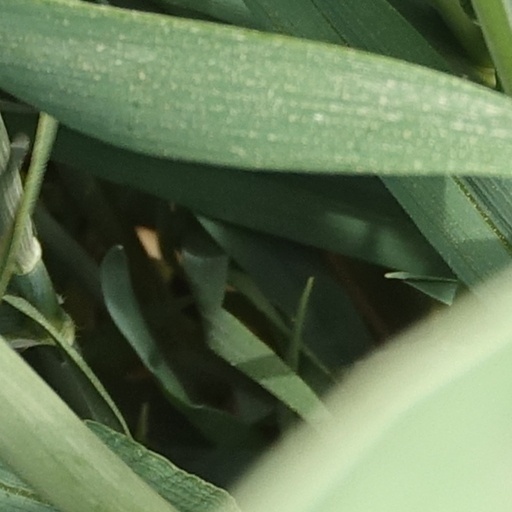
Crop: wheat